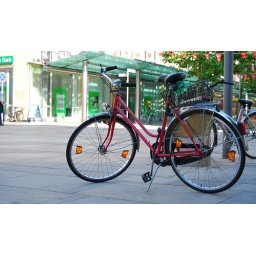
bike outside the mall, in a street where cars arent allowed to drive.